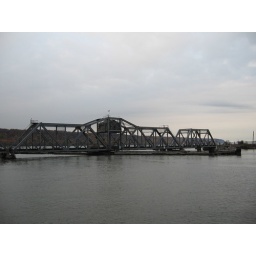
This Amtrak bridge rotates around to let ship traffic through. That's NJ on the far shore.